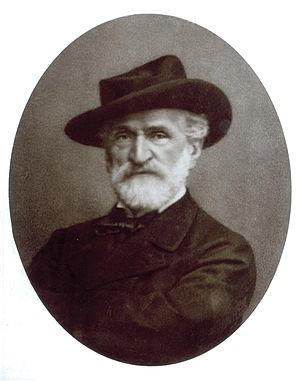
Giacomo Brogi, né à Florence en Toscane le 6 avril 1822 et mort à Florence le 29 novembre 1881, était un photographe italien.